Stephan van Baarle

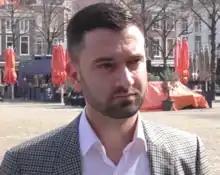
Van Baarle in 2021

Stephan Ruben Tobias van Baarle (born 25 August 1991) is a Dutch politician. A member of the minority interest party Denk, he served on the Rotterdam municipal council from 2018 to 2022. He was elected to the House of Representatives in 2021 and succeeded Farid Azarkan as Denk's parliamentary leader two years later.